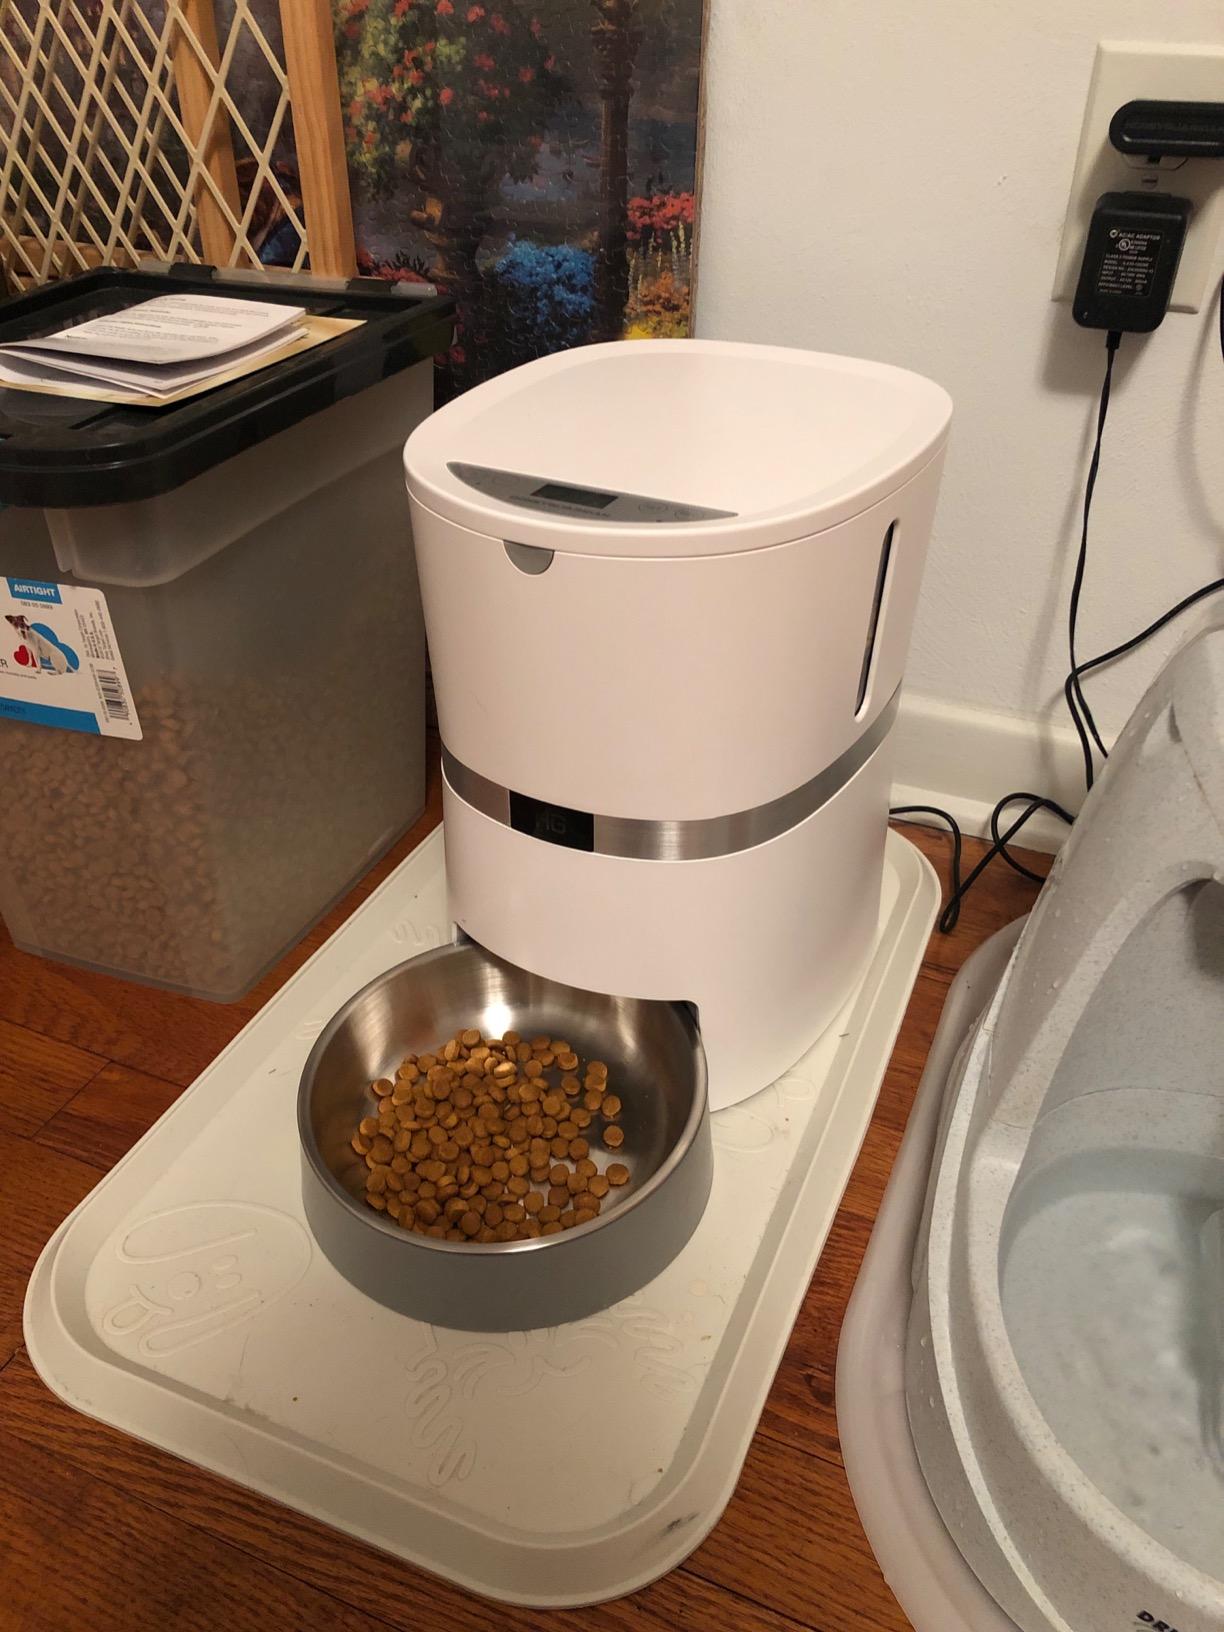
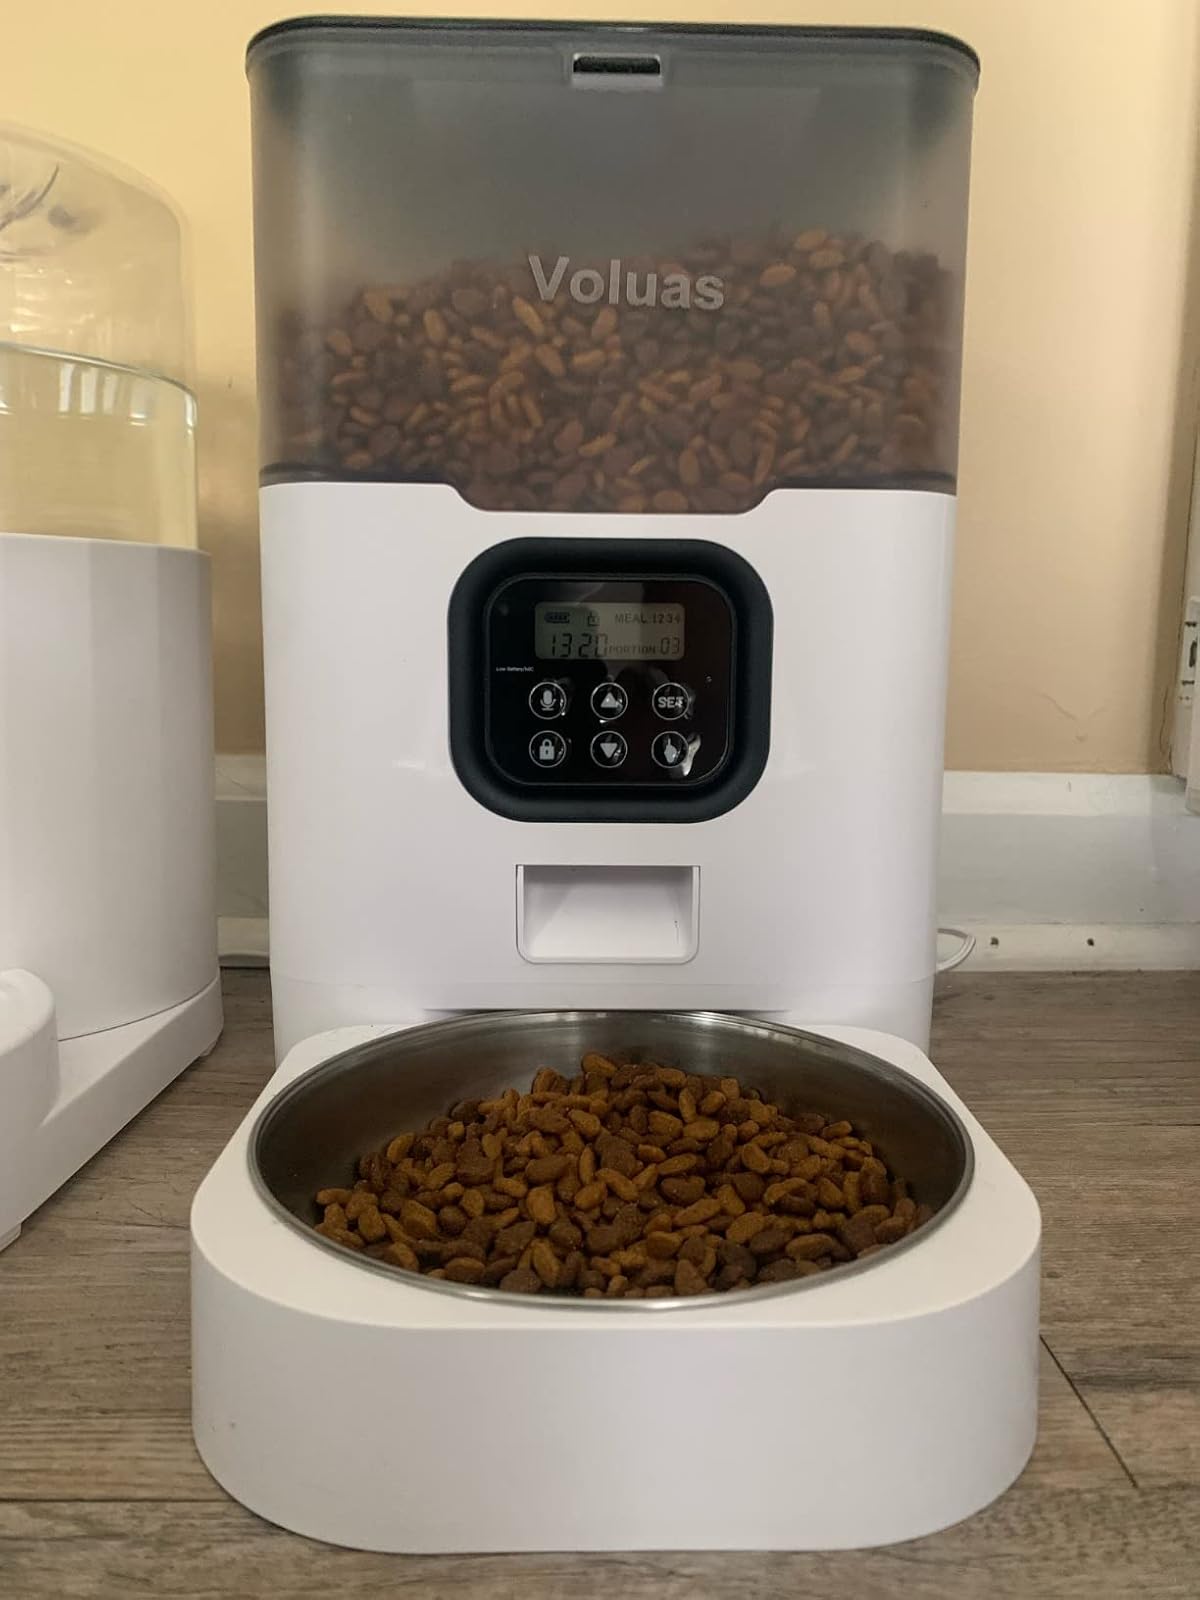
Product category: items_feeder
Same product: no